Nívea Maria

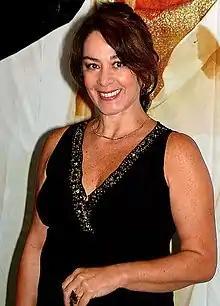
Nívea Maria in 2005

While working as a model, she was discovered by director Walter Avancini at age 17. Avancini helped Nívea land her first role in the soap opera in "A Outra Face de Anita", aired by TV Excelsior of São Paulo in 1964.